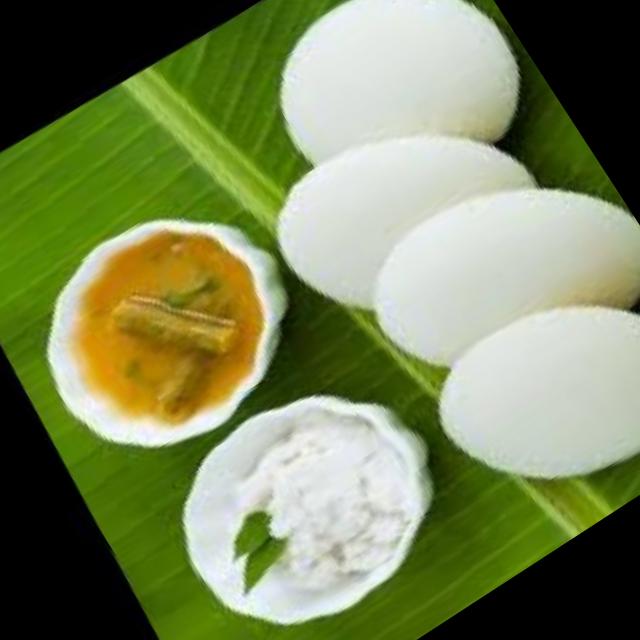
Dish: idli